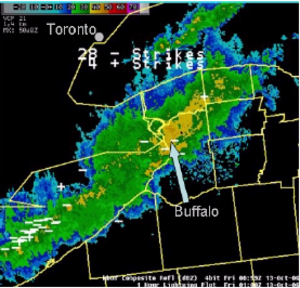
Un orage de neige est un type d'orage dont les précipitations tombent principalement sous forme de neige et qui se voit donc avec une température près ou sous le point de congélation en surface. C'est un phénomène relativement rare qui ne se distingue pas fondamentalement d'un orage en général, sauf pour le type de précipitations et l'extension verticale plus faible des nuages. Il se forme lorsqu'un mouvement vertical dans de l'air très instable forme des cumulonimbus. Cela peut se produire en altitude dans une tempête de neige à maturité ou lorsqu’une masse d'air arctique entre en contact avec une masse d'air beaucoup plus chaude et humide en surface. En général, l'activité électrique est de courte durée.